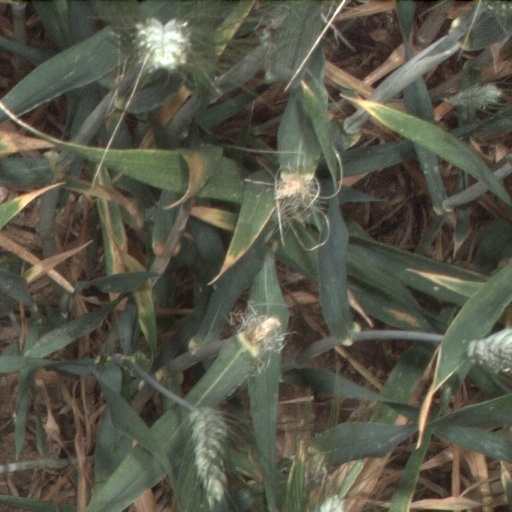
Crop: wheat